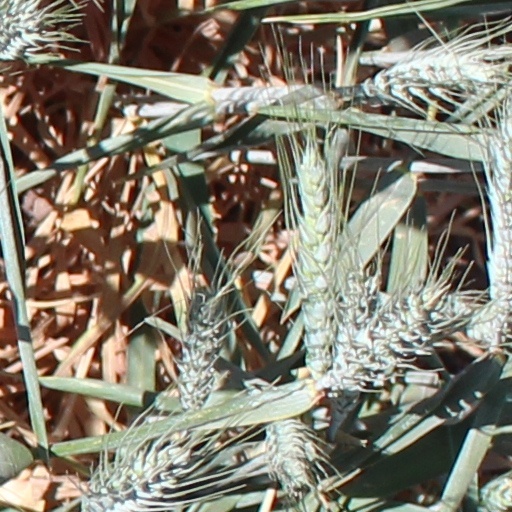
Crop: wheat